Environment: real
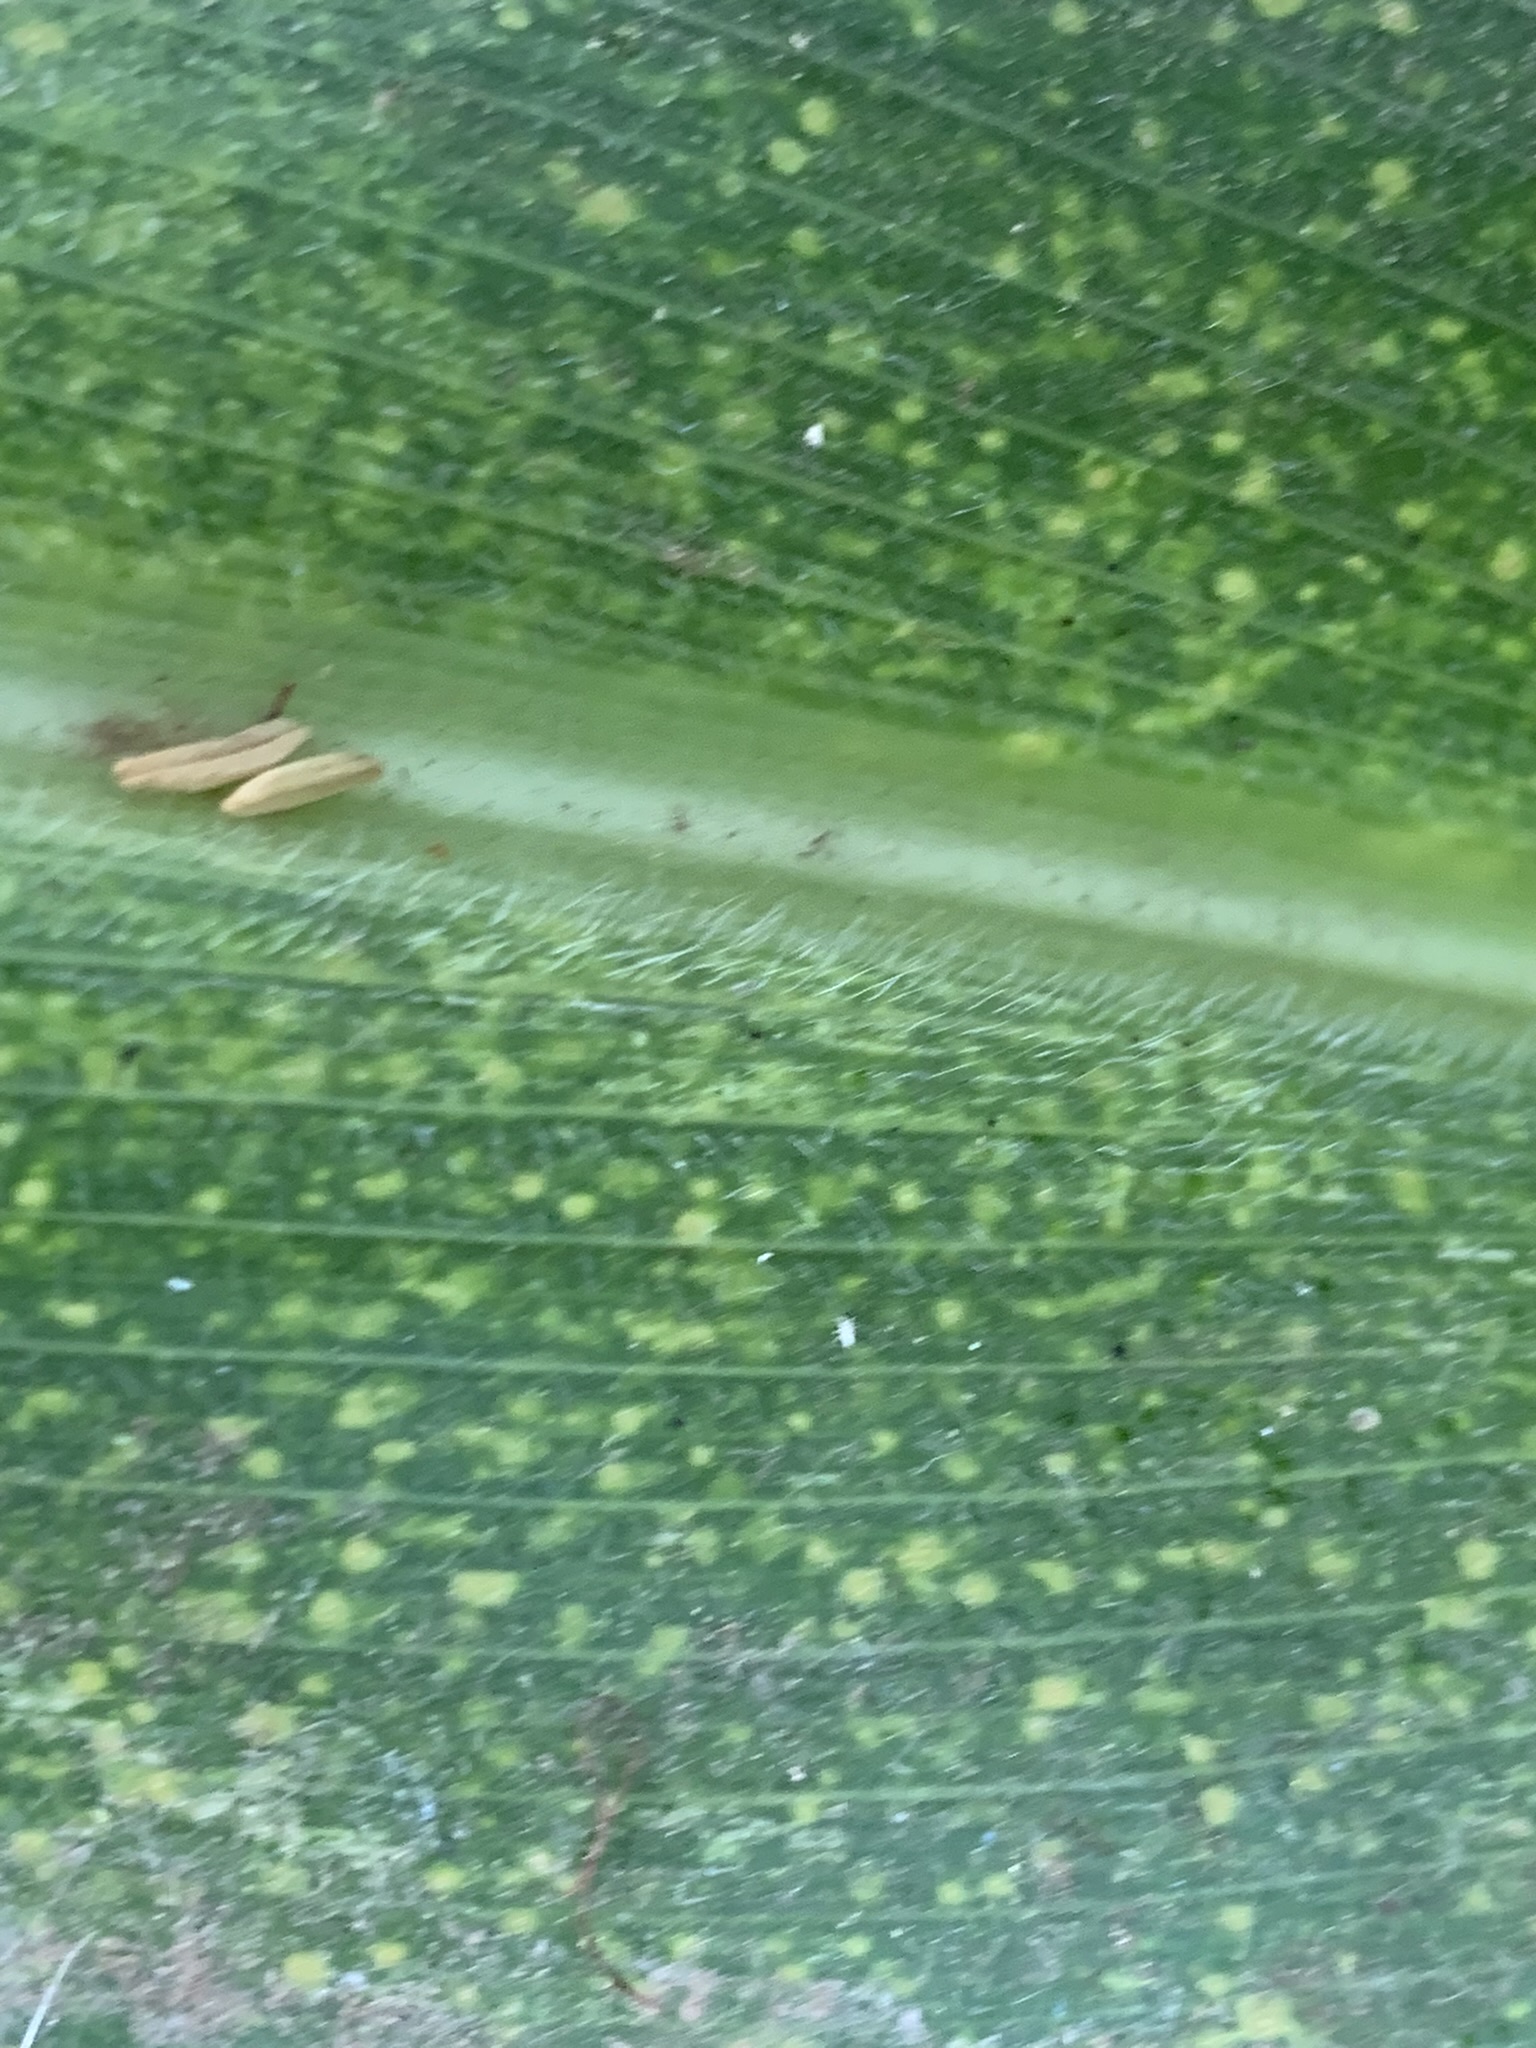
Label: lethal_necrosis